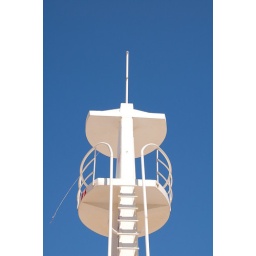
tower in the sky